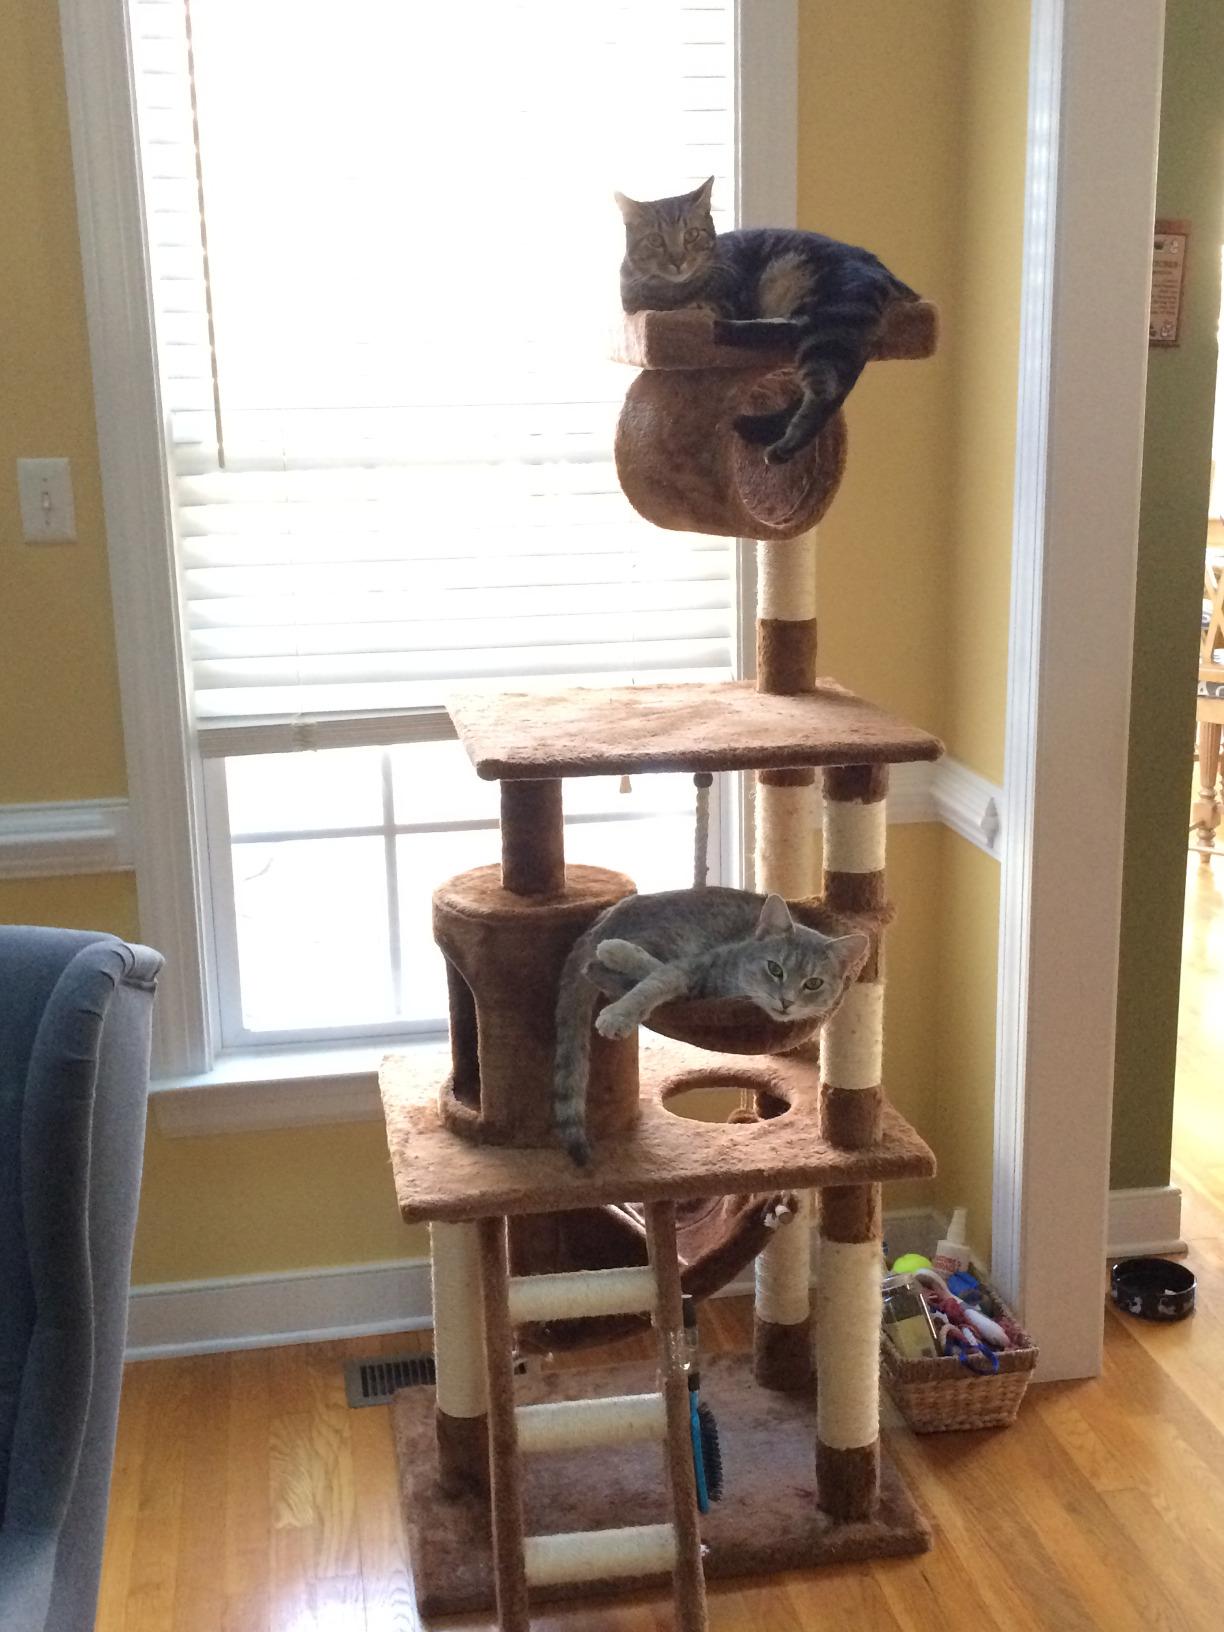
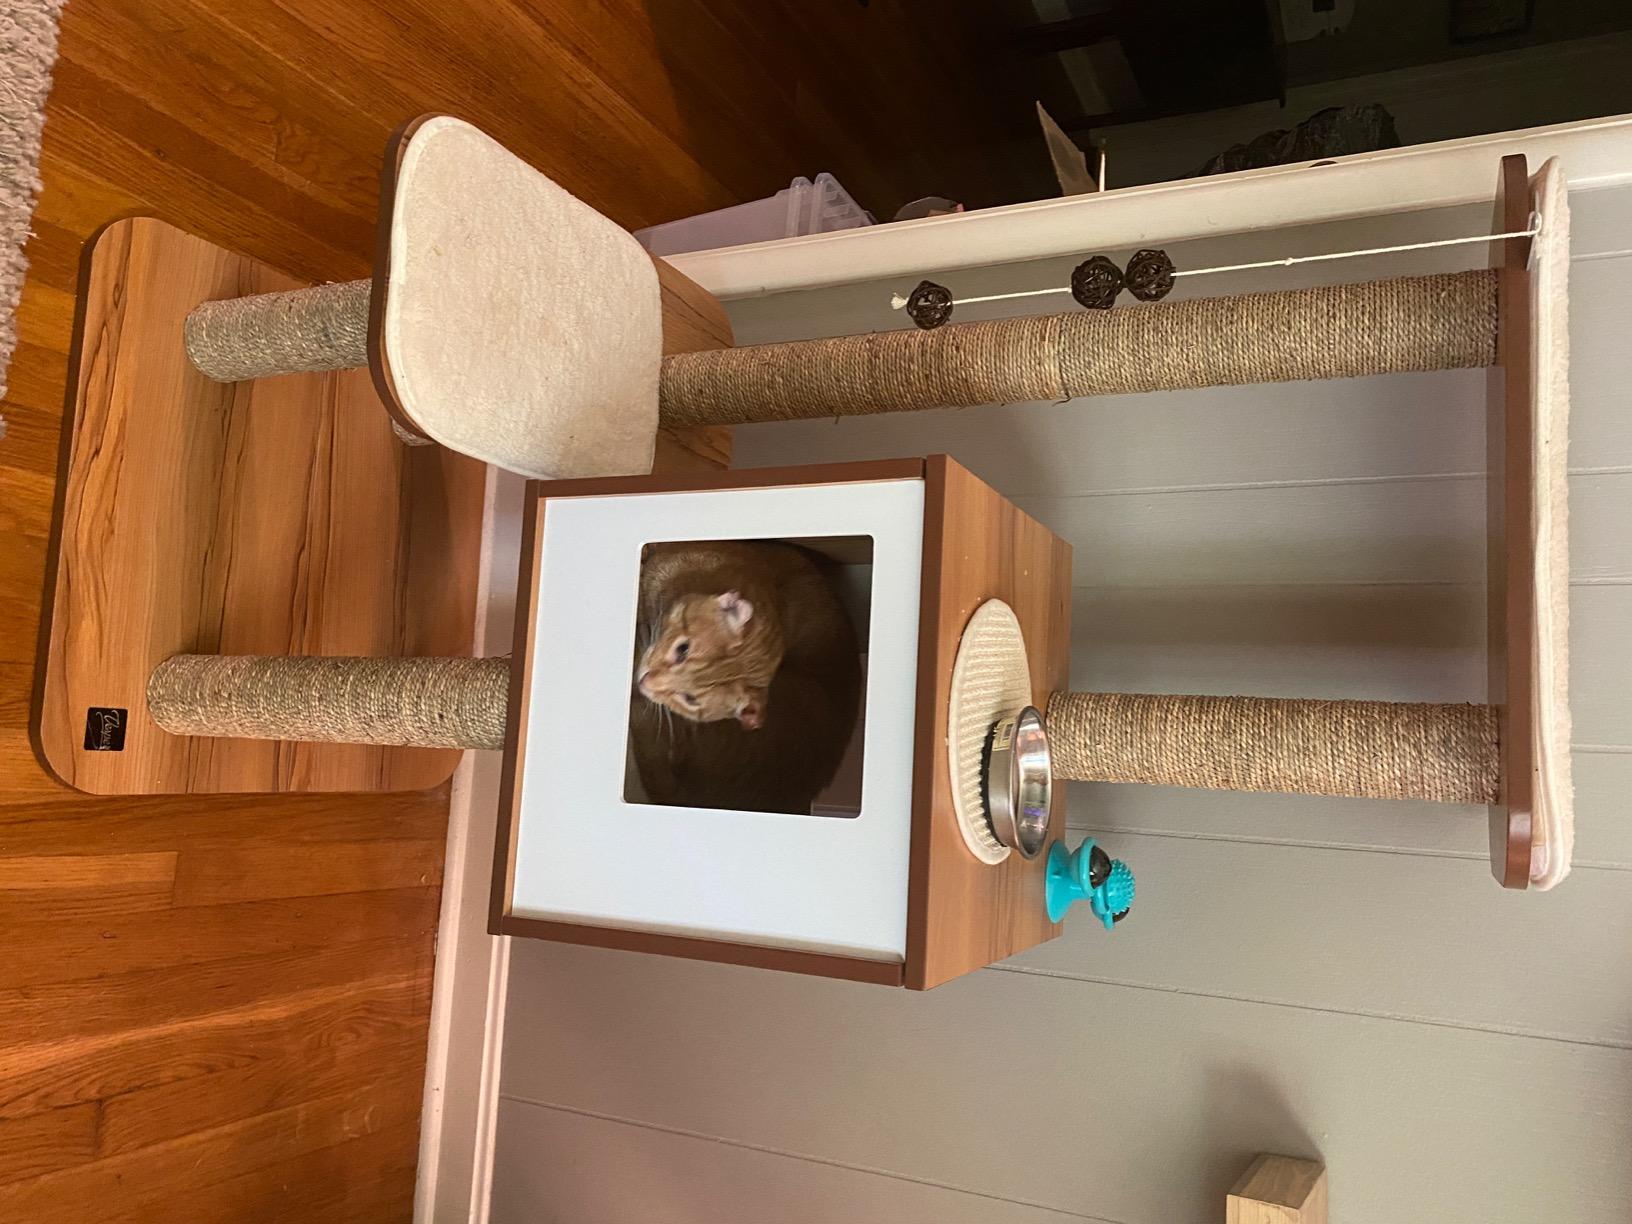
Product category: items_cat tree
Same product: no